Battle of the Notch

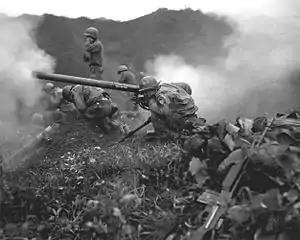
M20 recoilless rifles in action. These weapons were used at the Notch against North Korean machine gun positions

The number of North Korean forces committed to the region is not known, however later research suggests that the KPA 6th Division committed at least a battalion to the fight, and it is likely that an entire regiment was ordered to advance on the Notch and Masan. This would put the number of KPA involved in the battle between 500 and 2,000.